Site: brandenburg
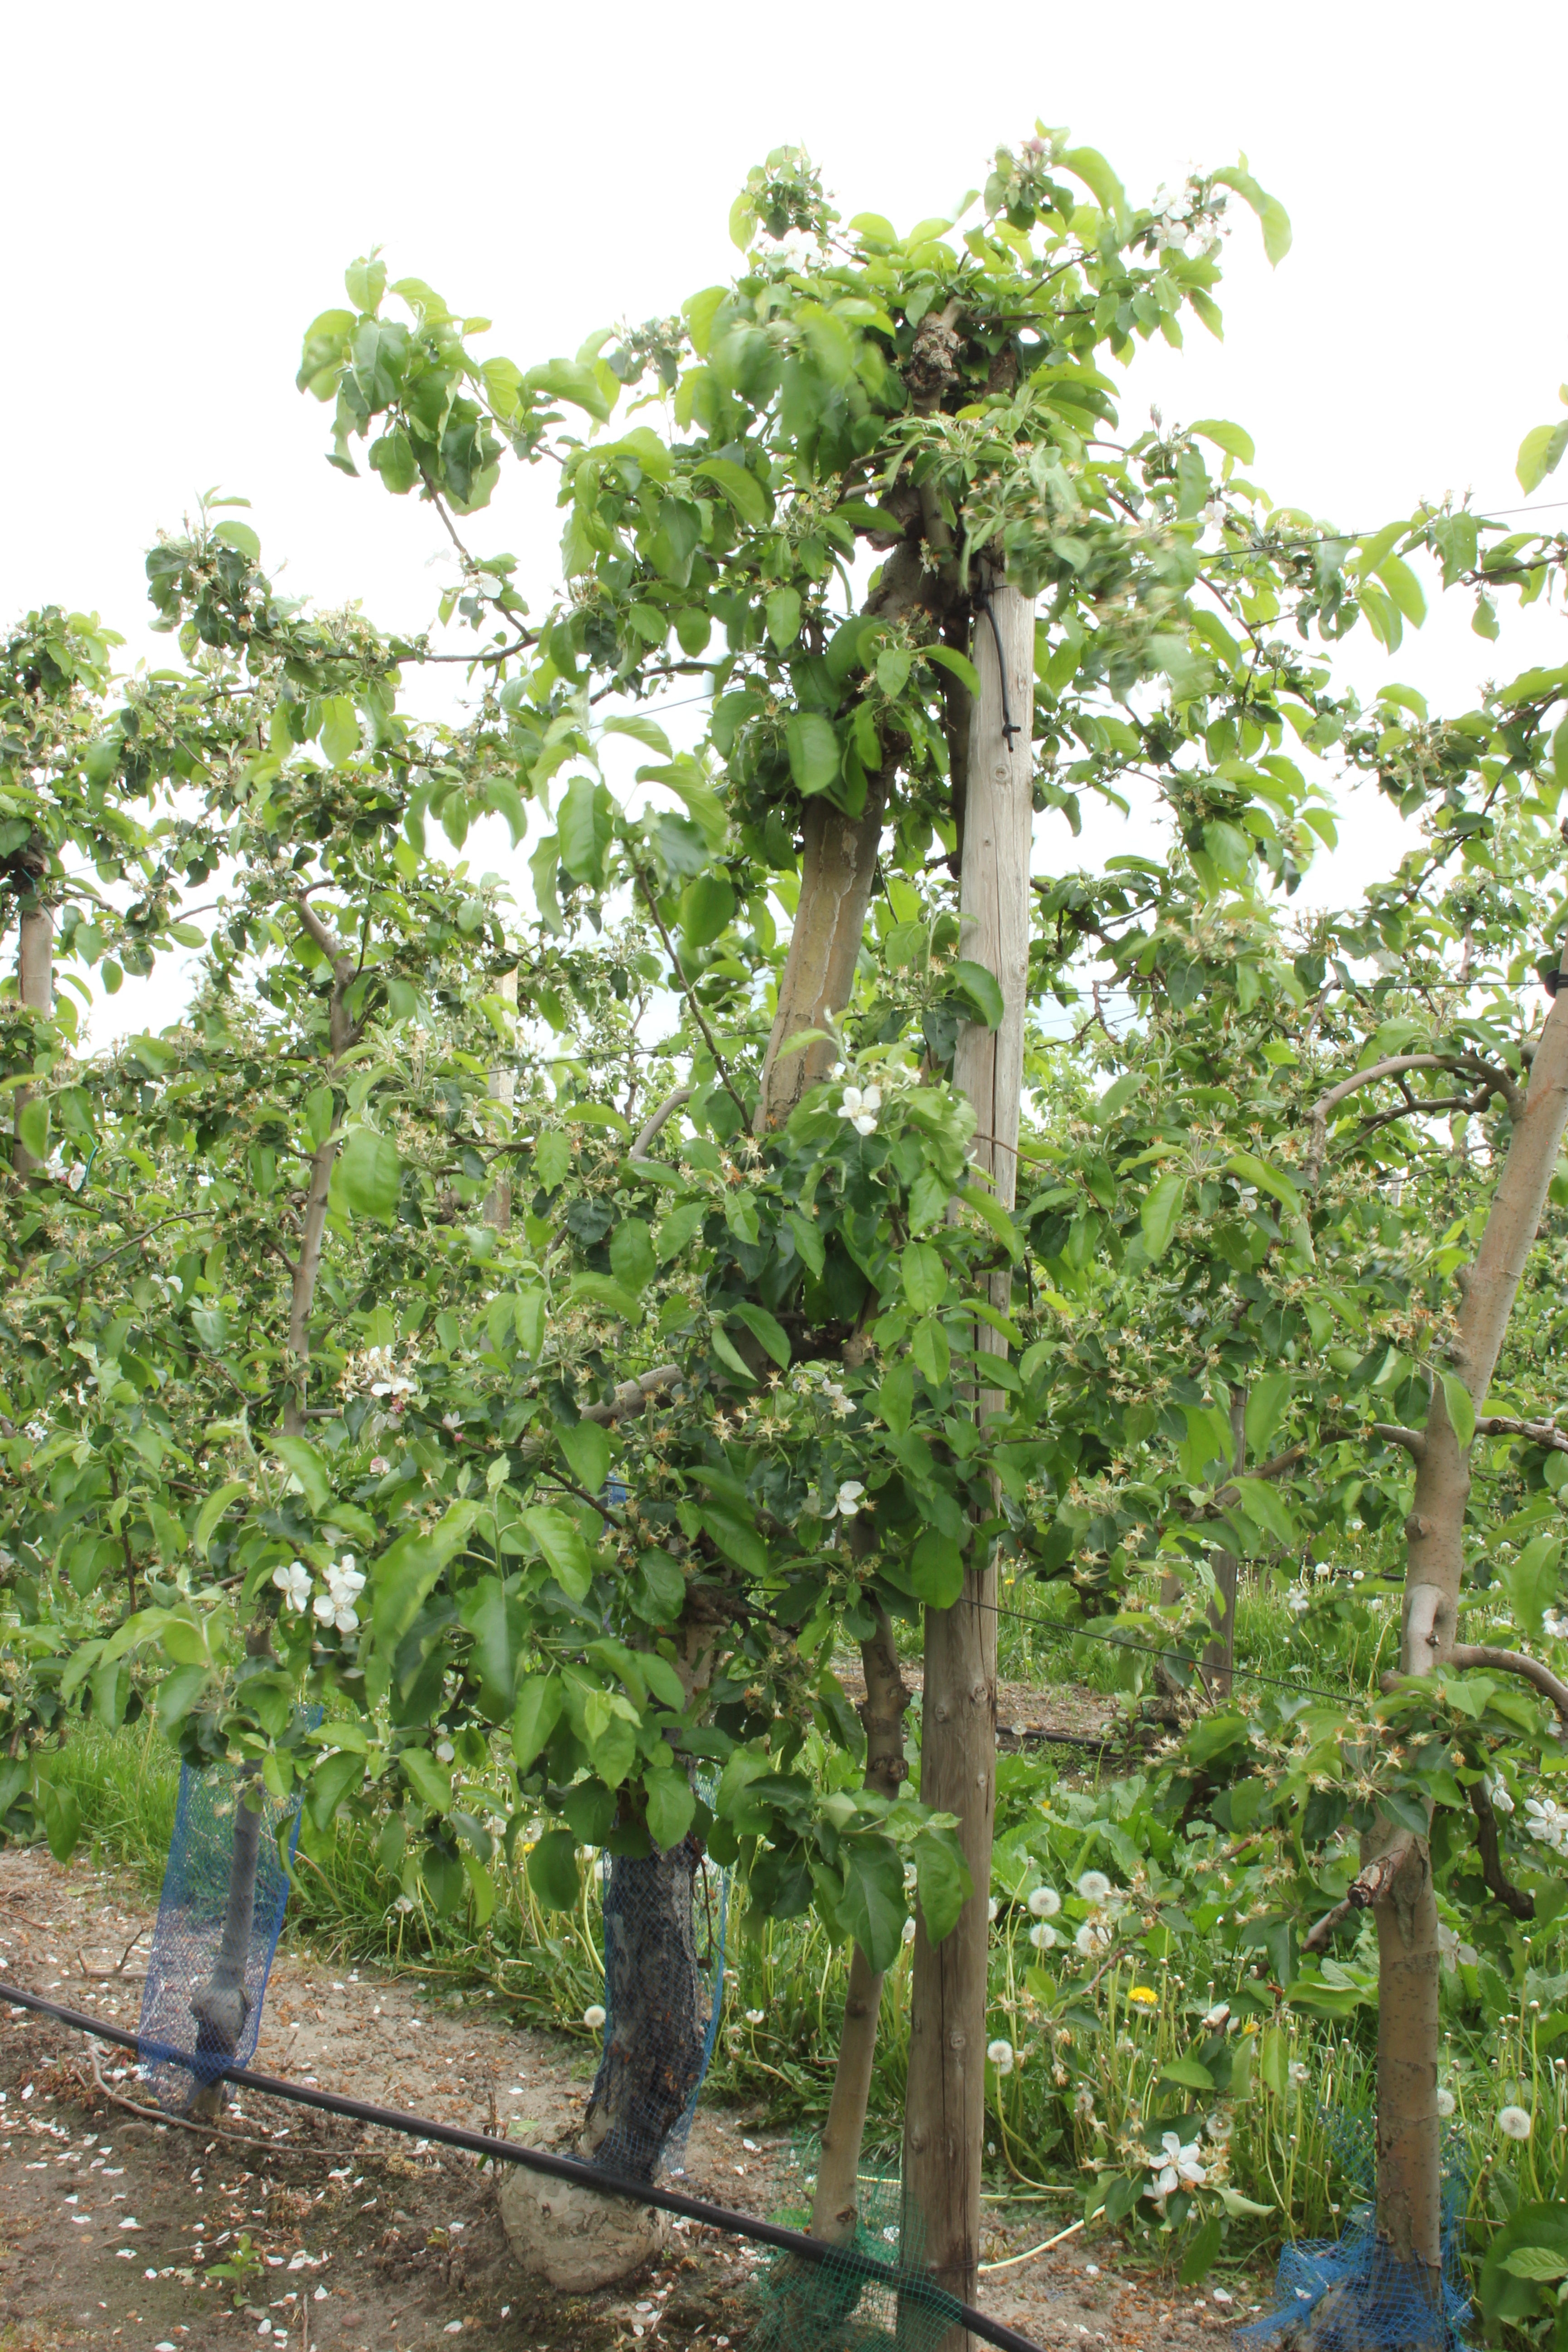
Growth stage (BBCH 67): Flowering